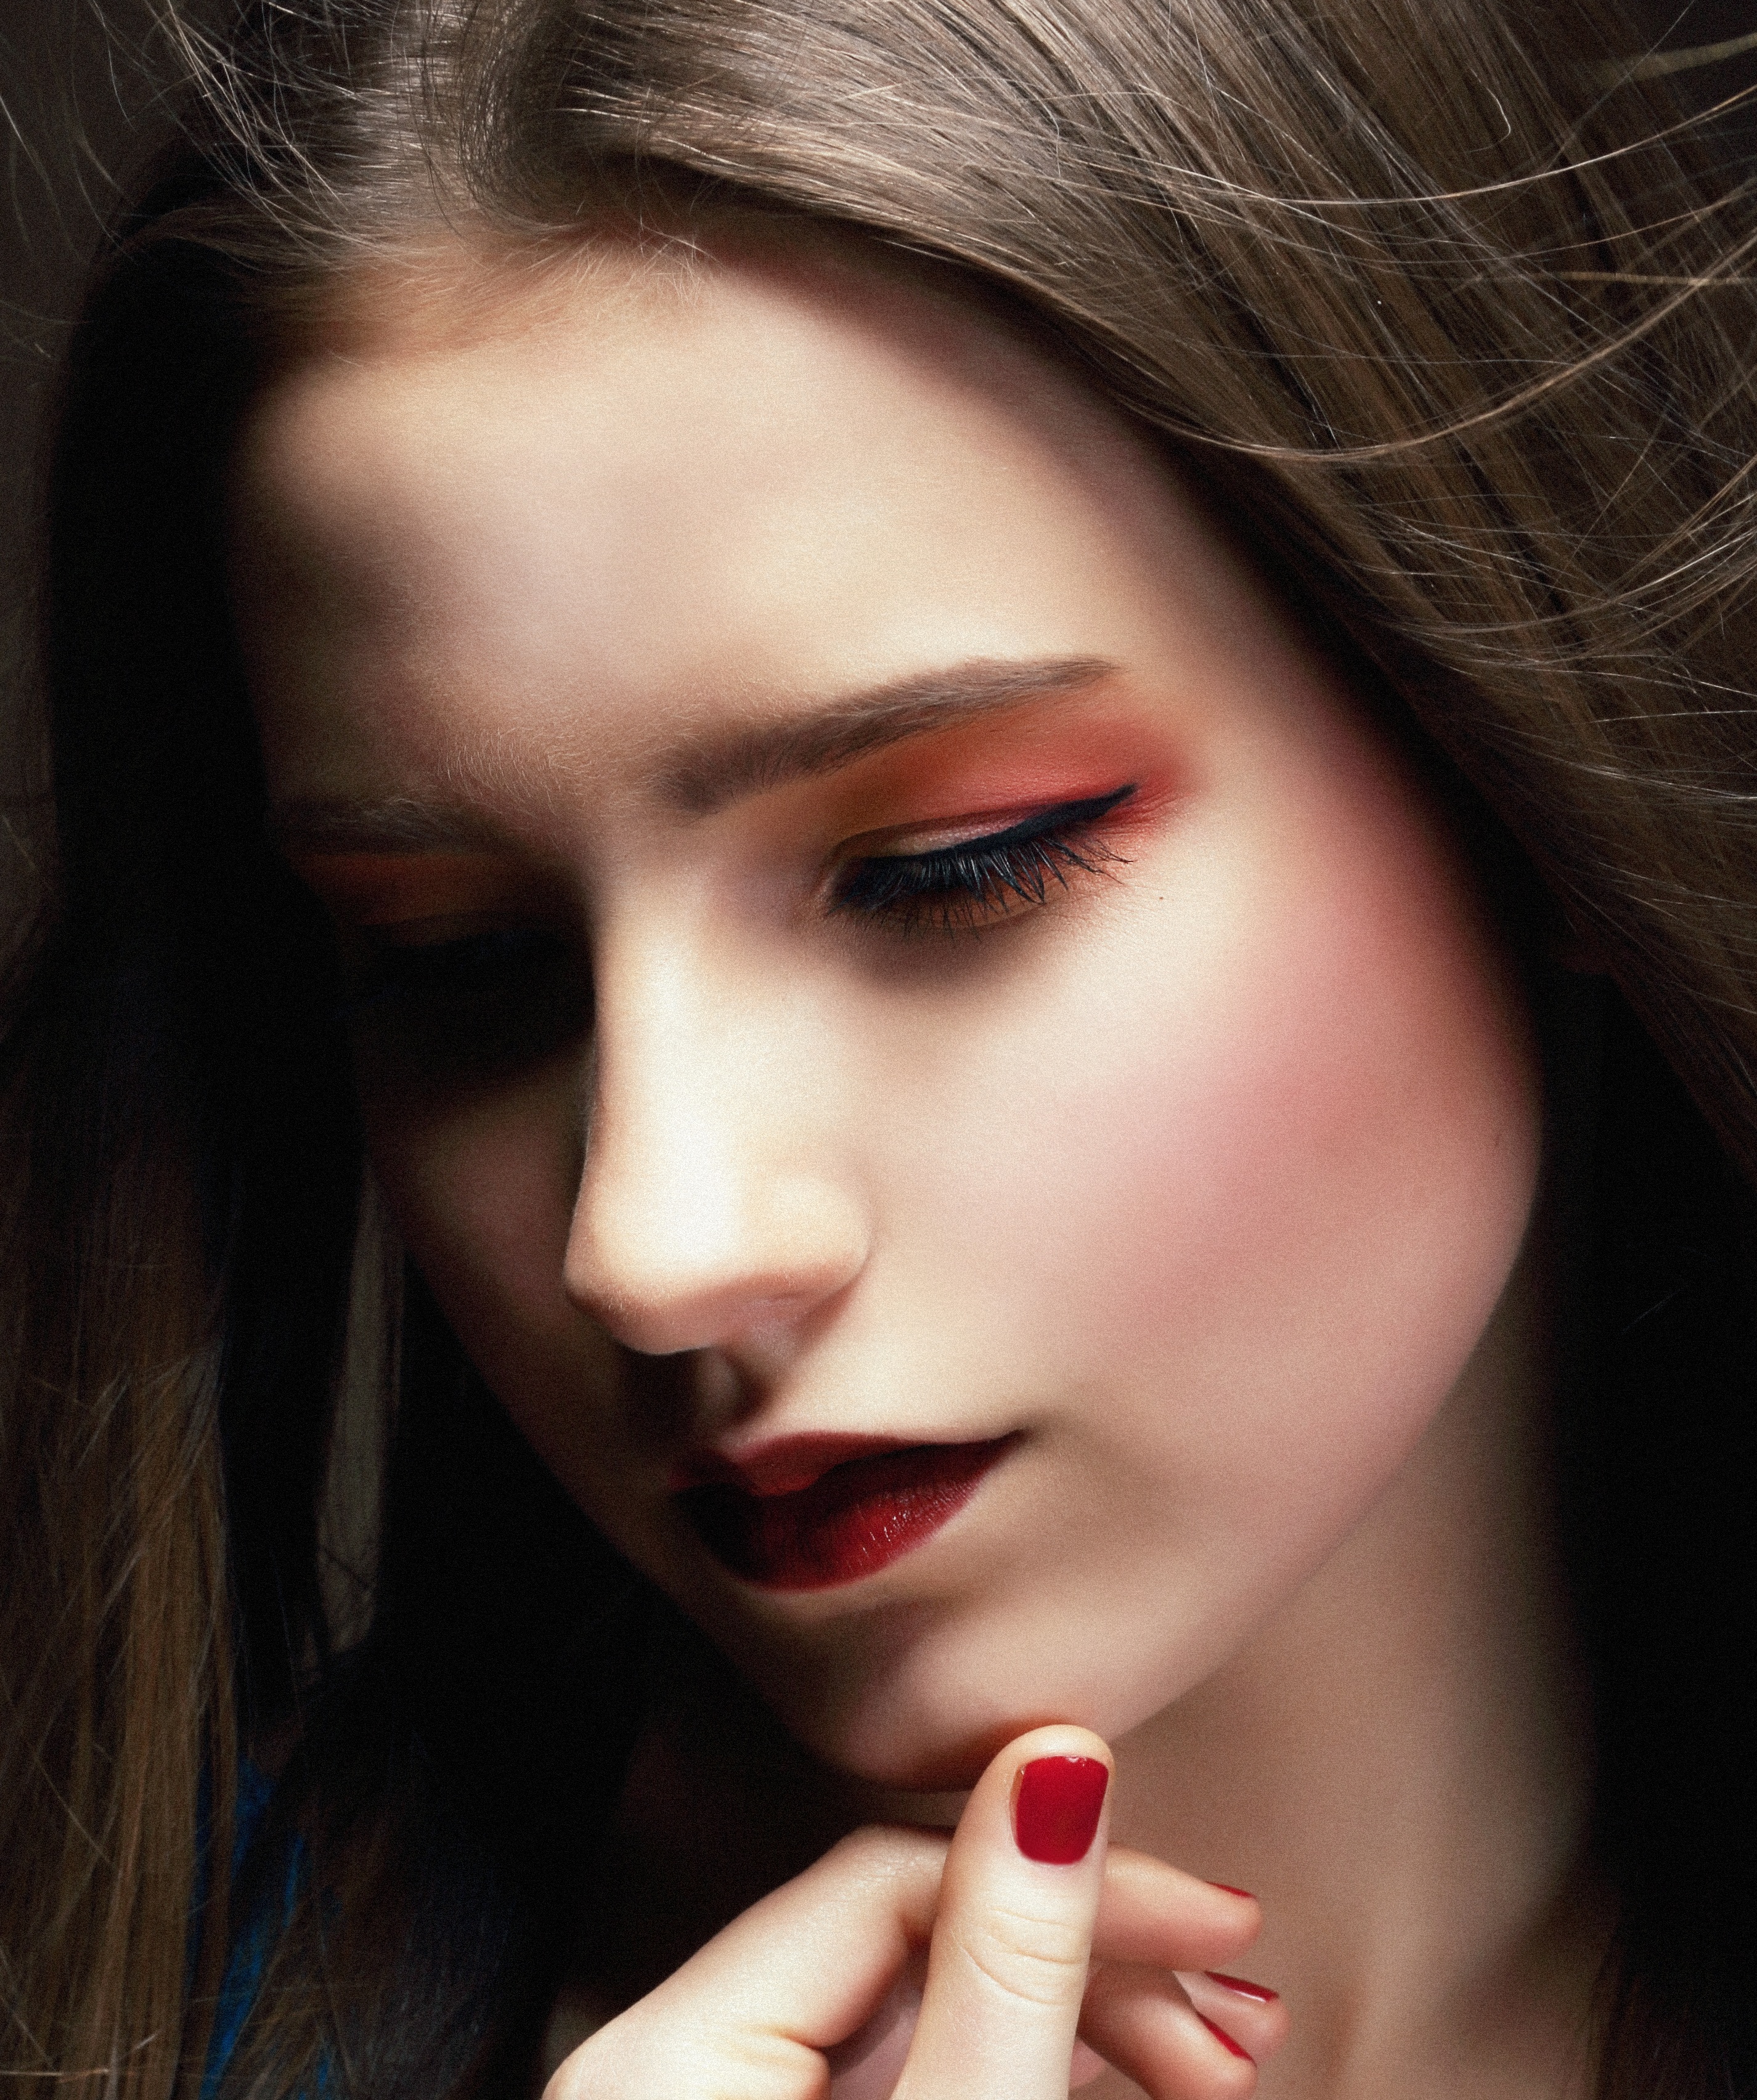
person, girl, woman, photography, photo, portrait, model, red, calm, fashion, thoughtful, lady, lip, eyebrow, long hair, eyelash, close up, human body, black hair, face, nose, eye, head, skin, beauty, organ, dreamy, photo shoot, dreaminess, brown hair, portrait photography, supermodel